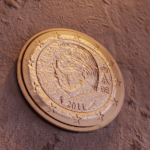
Coin value: 1euro
Country: be
Edition: 2011